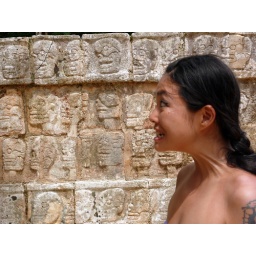
Julia inspired by the skull wall outside the ball court at Chichen Itza.